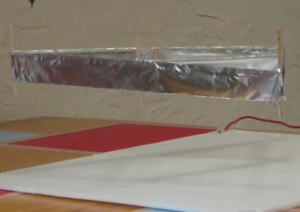
Elektrohydrodynamisk-lifter
Typisk flyvende elektrostatisk lifter.
En elektrohydrodynamisk-lifter, EHD-lifter eller blot lifter er et luftfartøj, der drives frem ved ionisering af luftmolekyler, der accelereres gennem et elektrisk felt med høj gradient, et såkaldt elektrohydrodynamisk apparat. Det er således et ion-drevet luftfartøj, der bl.a. anvender en linear koronamotor til at producere fremdrift eller dynamisk opdrift, uden at anvende nogen forbrænding eller bevægelige dele.